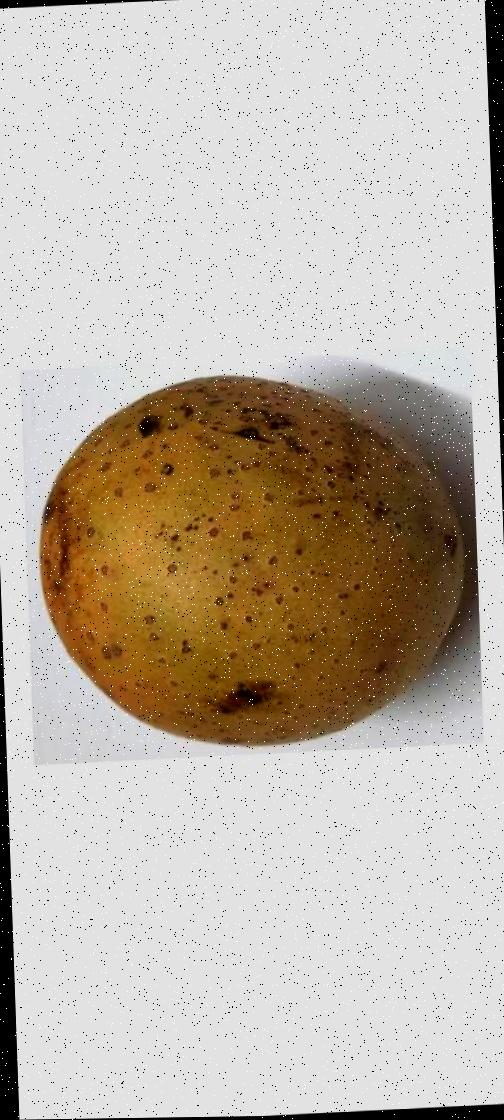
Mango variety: Gourmoti